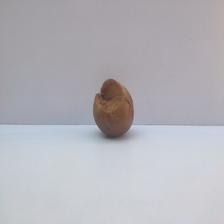
Size: Spoiled